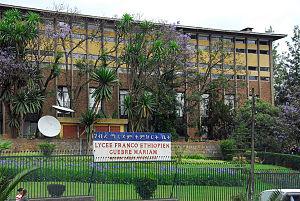
Lycée franco-éthiopien Guébré-Mariam
Le lycée Guébré-Mariam ou lycée franco-éthiopien Guébré-Mariam est un établissement d'enseignement français à l'étranger, créé en 1947, et situé à Addis-Abeba en Éthiopie. Il propose un enseignement plurilingue et interculturel à quelque 1 800 élèves, de la toute petite section de maternelle à la terminale, dont 70 % d'Éthiopiens, 10 % de français et 15 % d'Africains francophones. Il fait partie du réseau mlfmonde de la Mission laïque française.